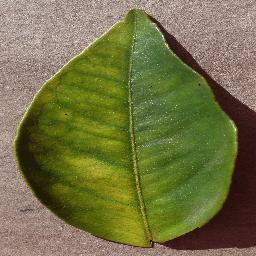
Label: Orange___Haunglongbing_(Citrus_greening)